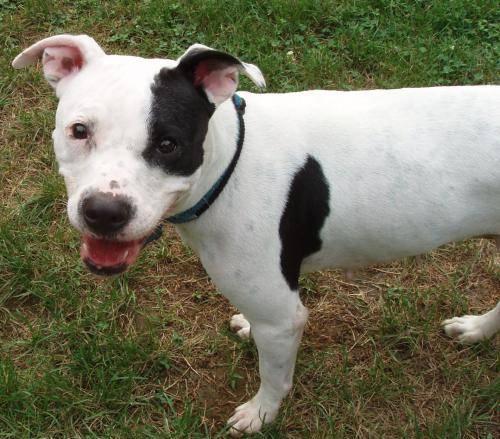
dog